Avondale, Arizona

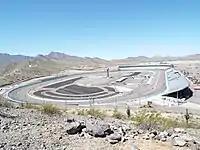
The Phoenix International Raceway as viewed from the summit of Monument Hill

Avondale is home to Phoenix Raceway. Since 2020, Phoenix Raceway has served as host of the annual NASCAR championship race, each November. It holds two NASCAR Cup Series races, two Xfinity Series races, a NASCAR Gander RV and Outdoors Truck Series race, an ARCA Menards Series race, and an ARCA Menards Series West race annually.